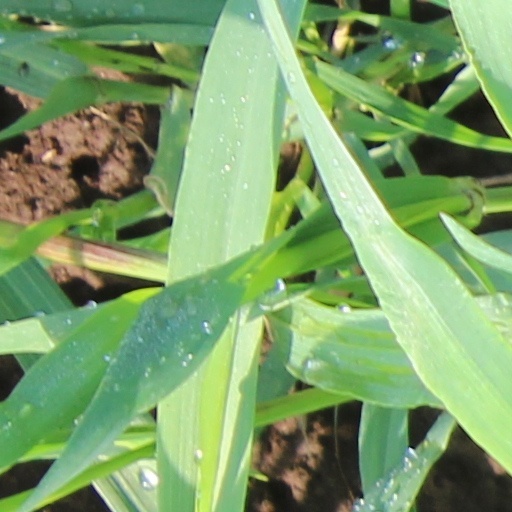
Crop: wheat